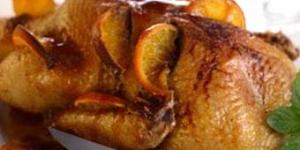
pato a la naranja facil